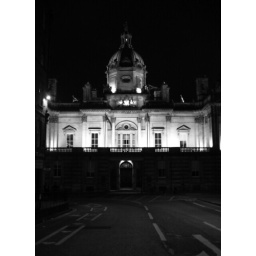
A black &amp;amp; white night shot of the Bank of Scotland building in downtown Edinburgh.